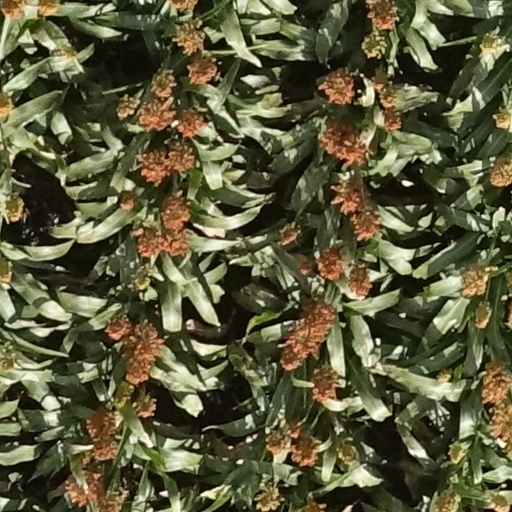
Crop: sorghum